Valerie Hegarty

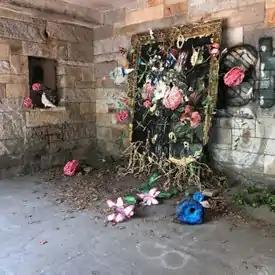
Valerie Hegarty, "Fresh Start (The Covid Diaries Series)", wood, canvas, paper, glue, wire, tape, epoxy clay, dimensions variable, 2021.

In other exhibitions in the 2010s, Hegarty produced works that were more self-contained, physically and thematically. "Cosmic Collisions" (2010) featured discrete wall reliefs and freestanding sculptures—largely riffing on mid-century Abstract Expressionism and minimalism—that were seemingly warped, battered and otherwise altered by astral or earthbound cataclysms. Critics suggested works such as "Starry Rothko" (2010)—a charred, crumpled barely stable canvas altered by apparent space travel—addressed and spoofed solemn notions of cosmic evolution and modernist transcendence, genius and purity.